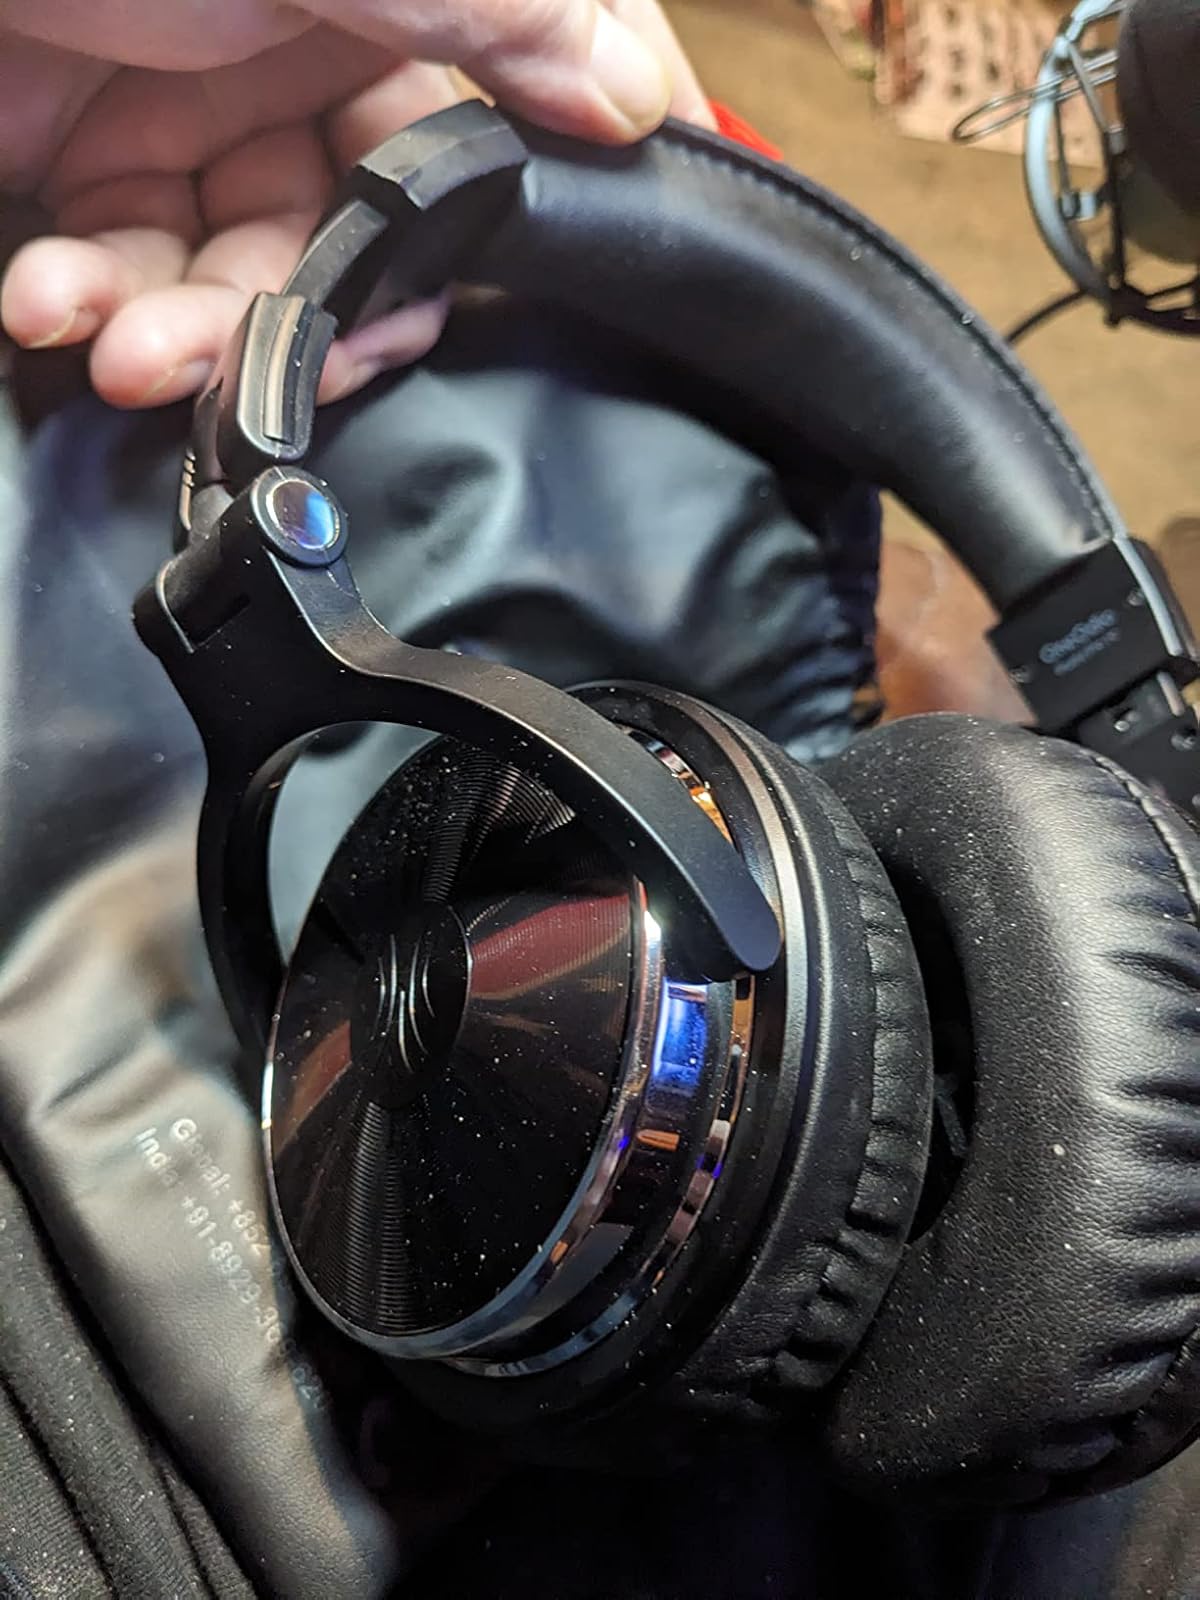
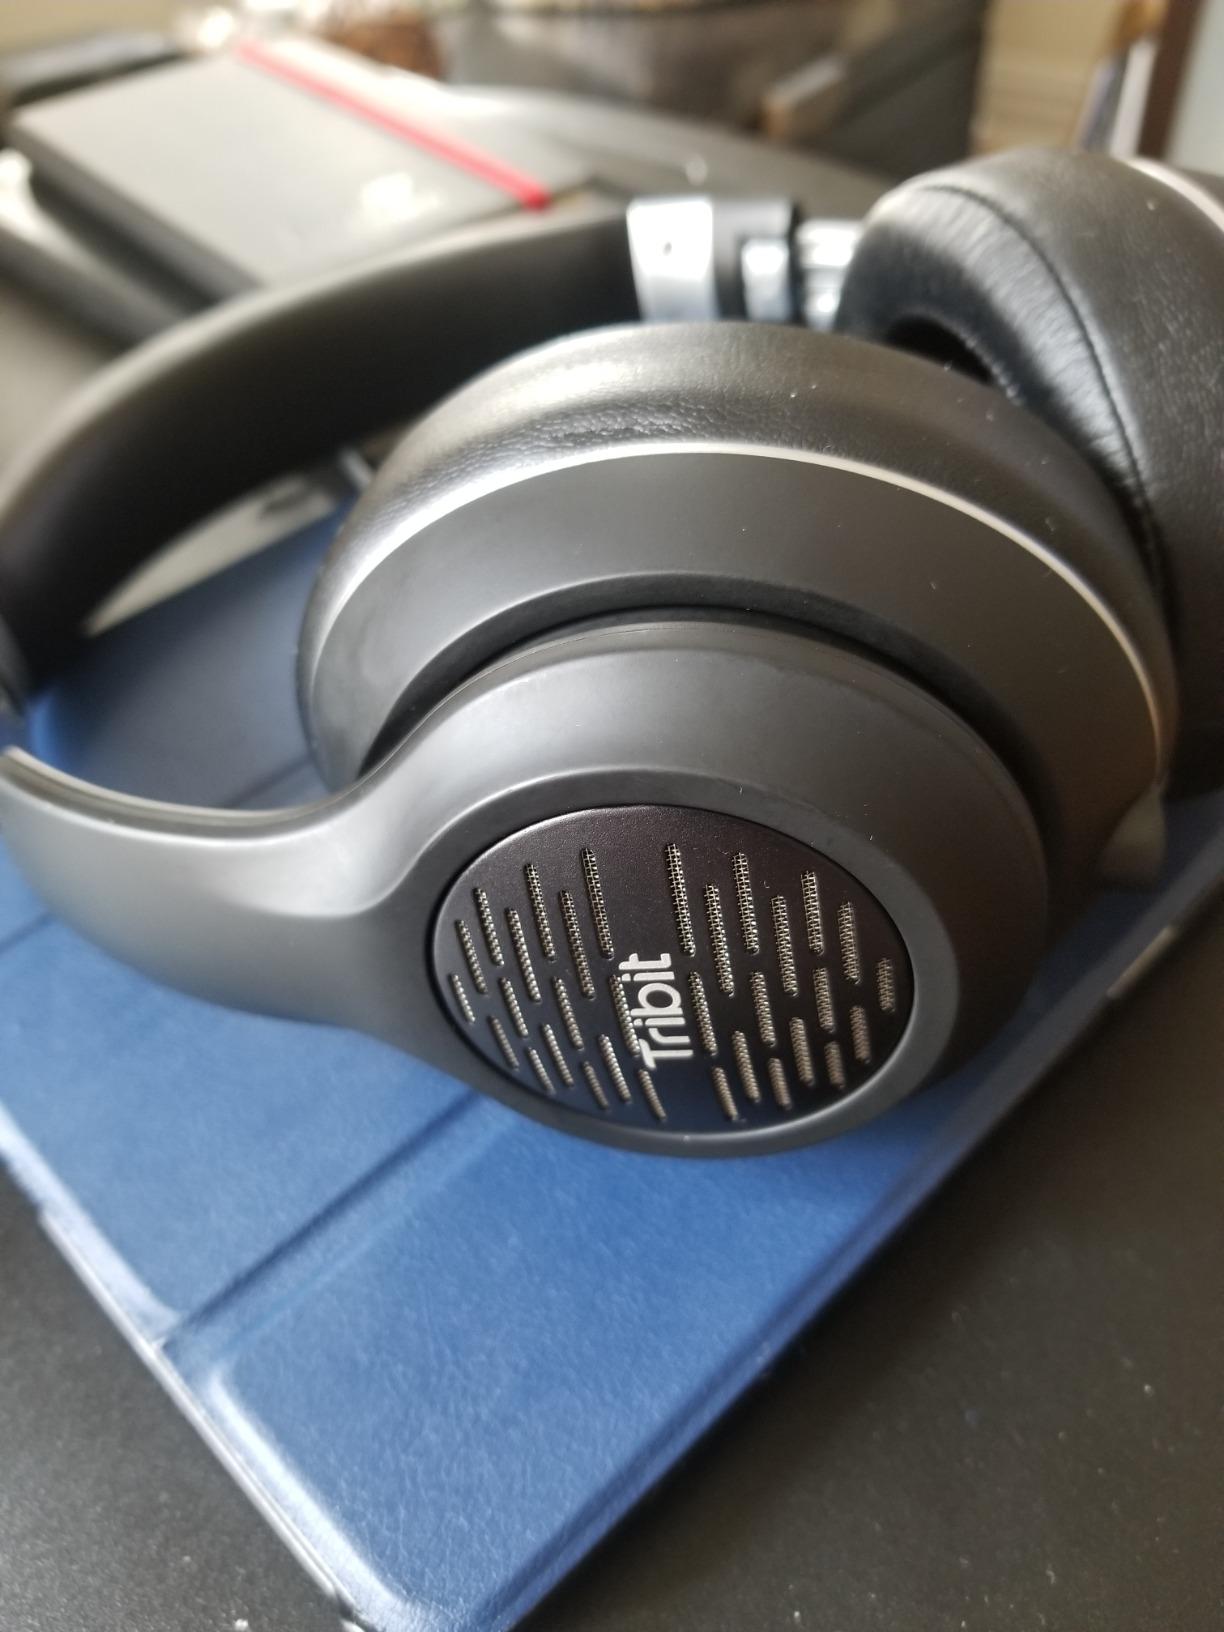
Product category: headphones
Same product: no